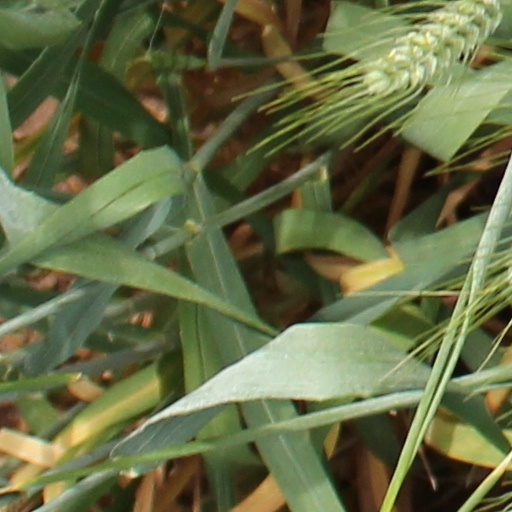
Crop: wheat